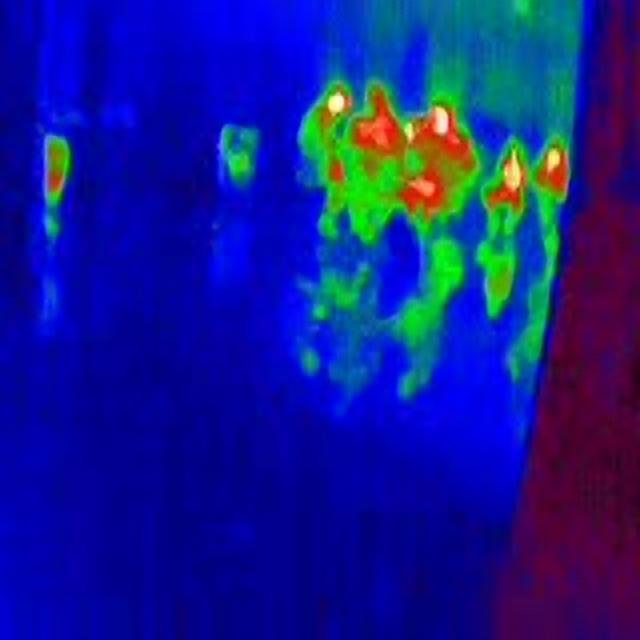
Detected objects:
label: person
label: person
label: person
label: person
label: person